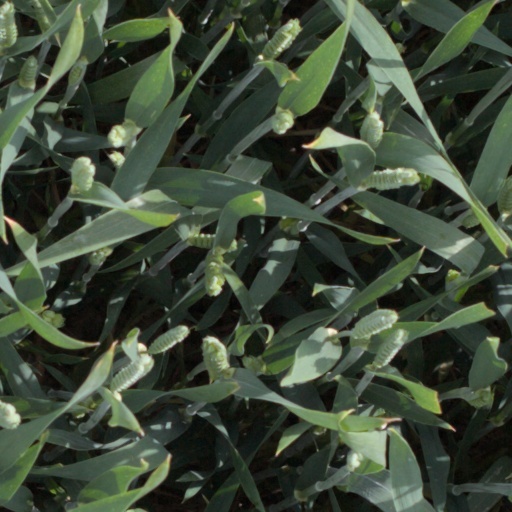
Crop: wheat